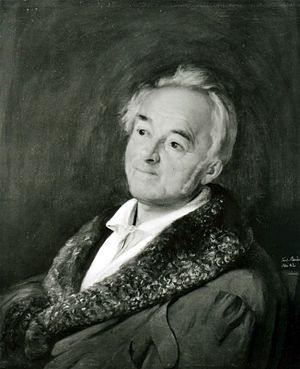
Ernst Moritz Arndt
Ernst Moritz Arndt var en tysk patriot og forfatter.